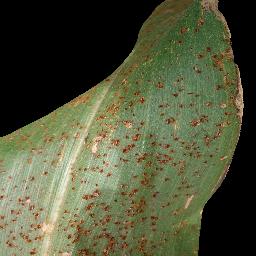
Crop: corn
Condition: (maize)_common_rust